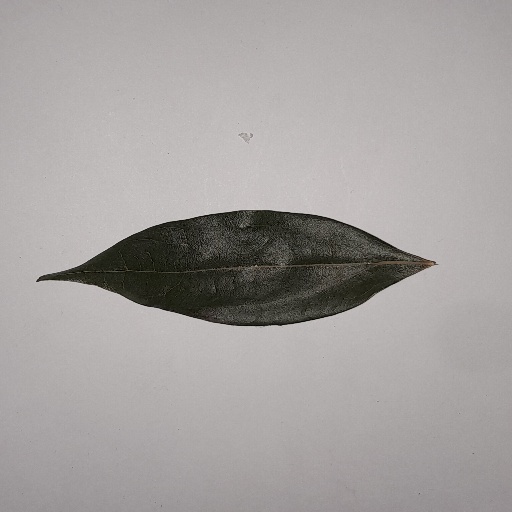
Species: Camphor
Leaf condition: Bacterial Spot